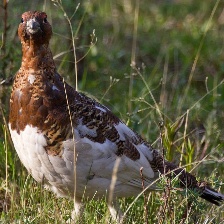
Species: WILLOW PTARMIGAN
Scientific name: LAGOPUS LAGOPUS